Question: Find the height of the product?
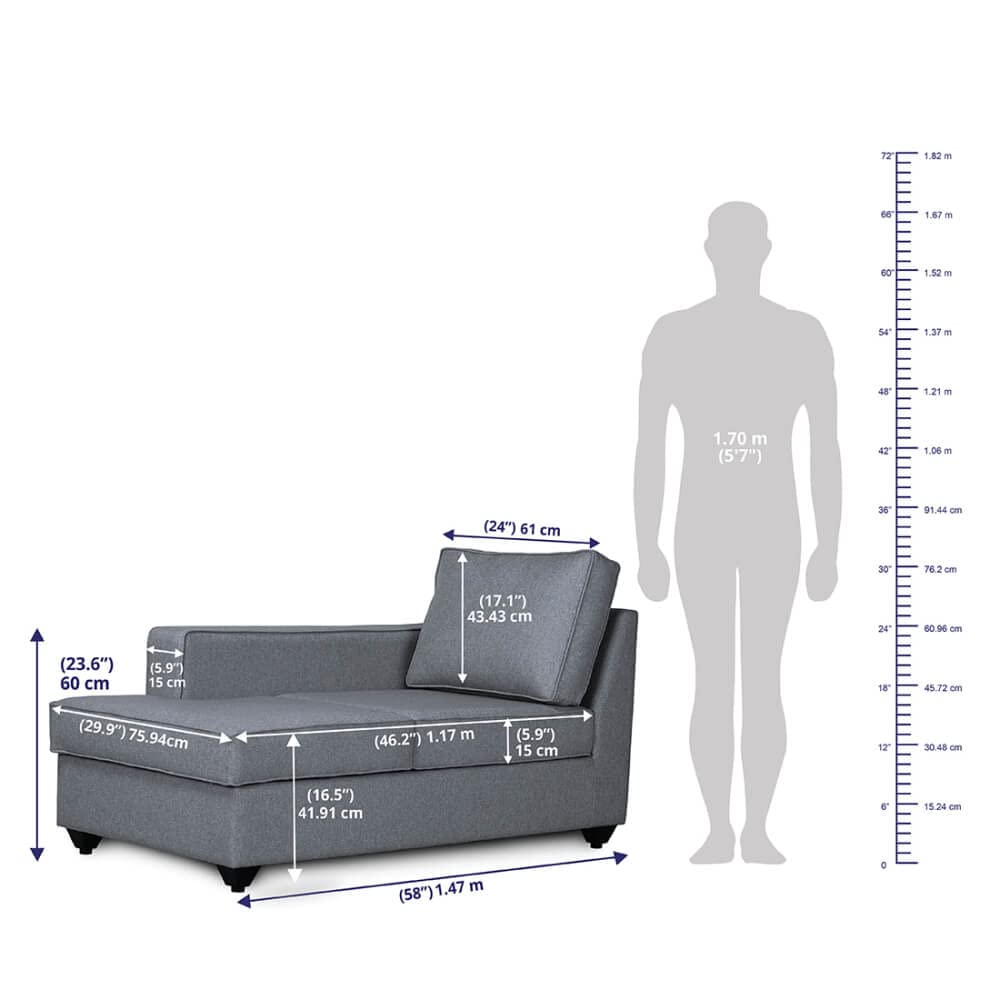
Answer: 60.0 centimetre